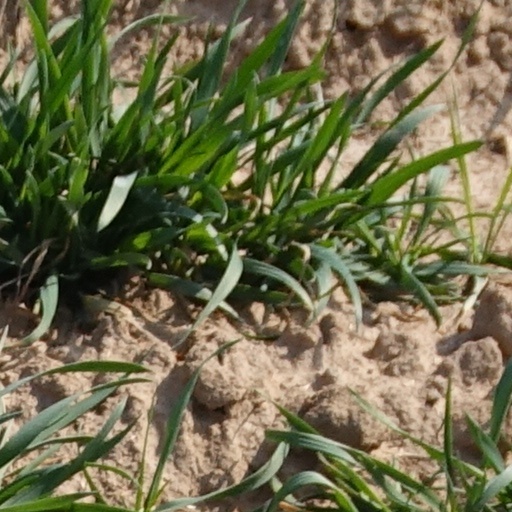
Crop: wheat